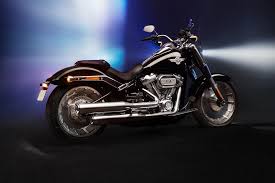
Vehicle type: Motorcycles